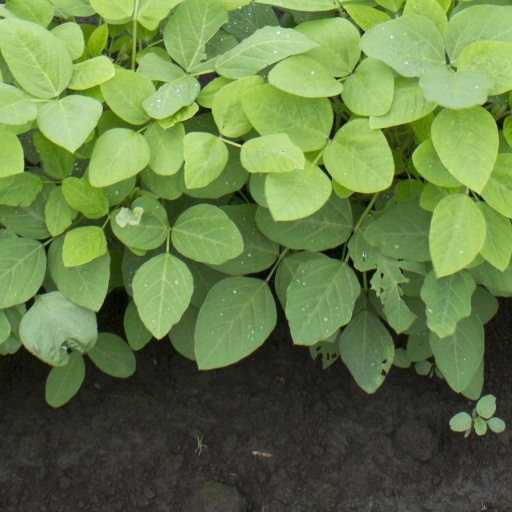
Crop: soybean